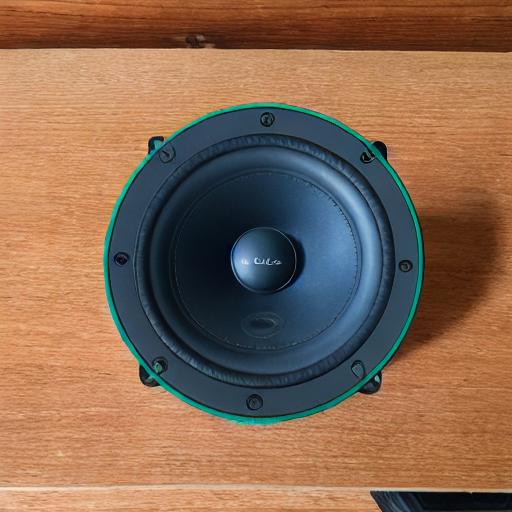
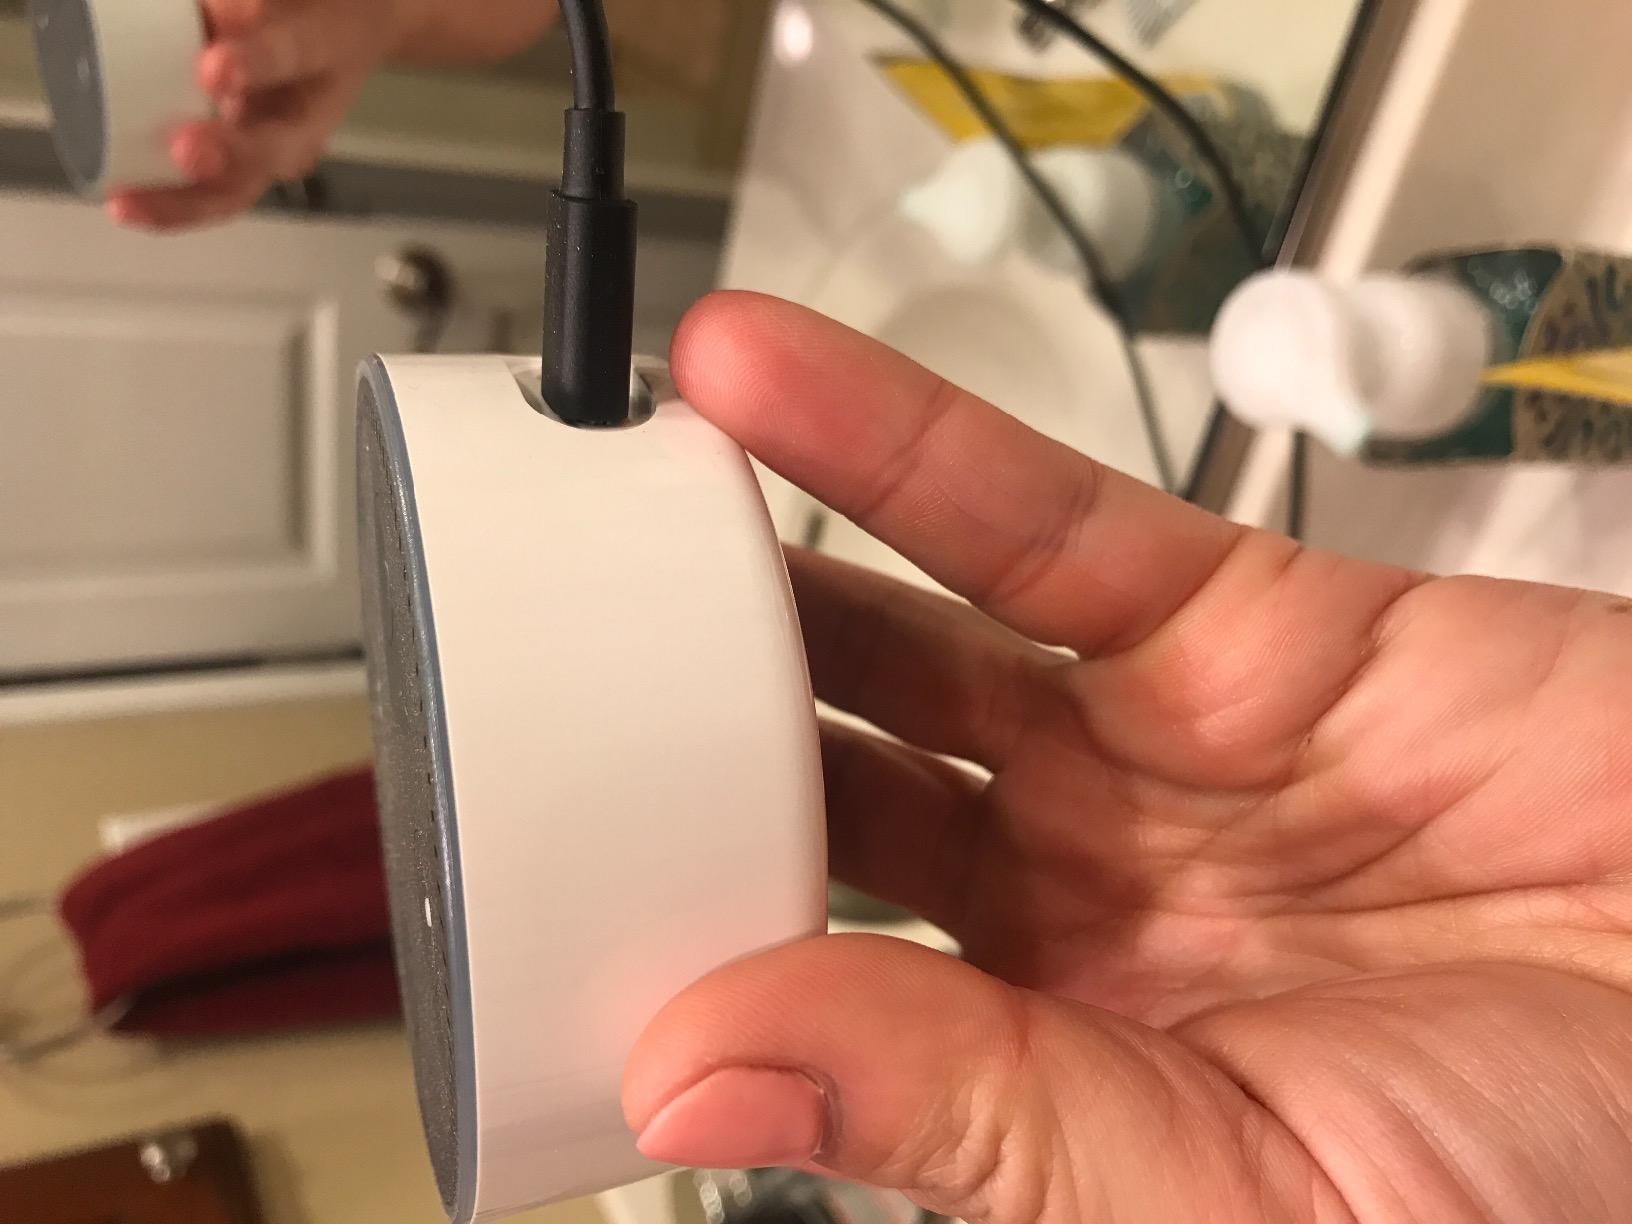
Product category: speaker
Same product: no